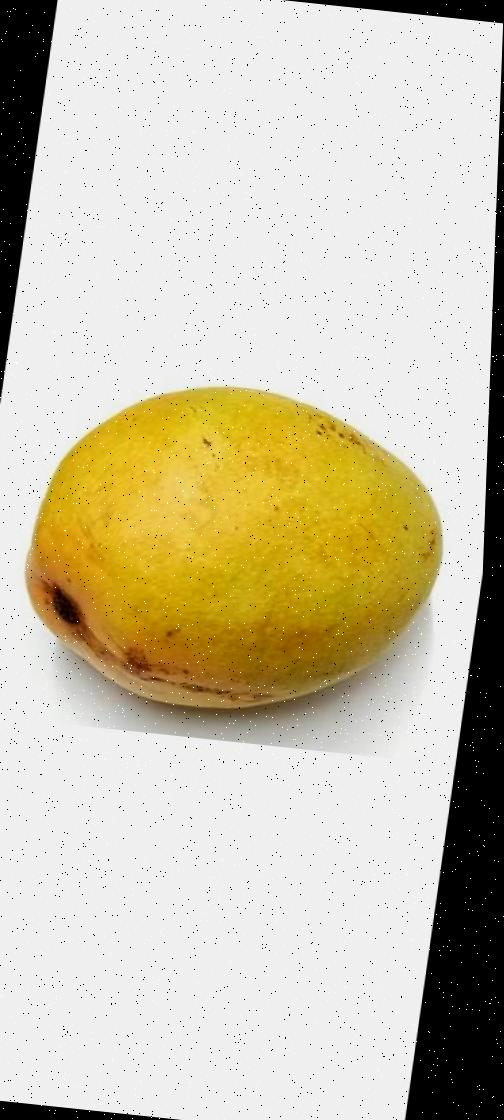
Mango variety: Bari-11